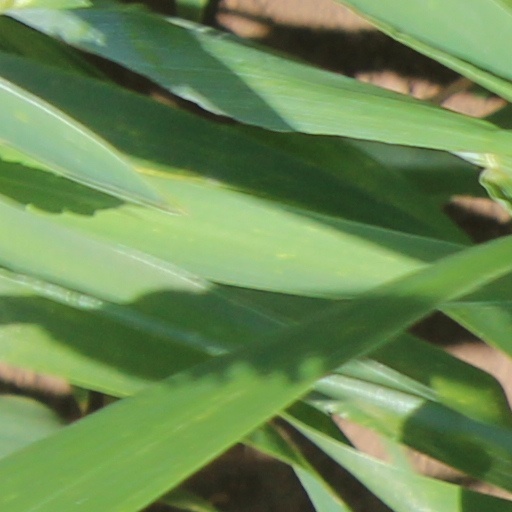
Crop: wheat